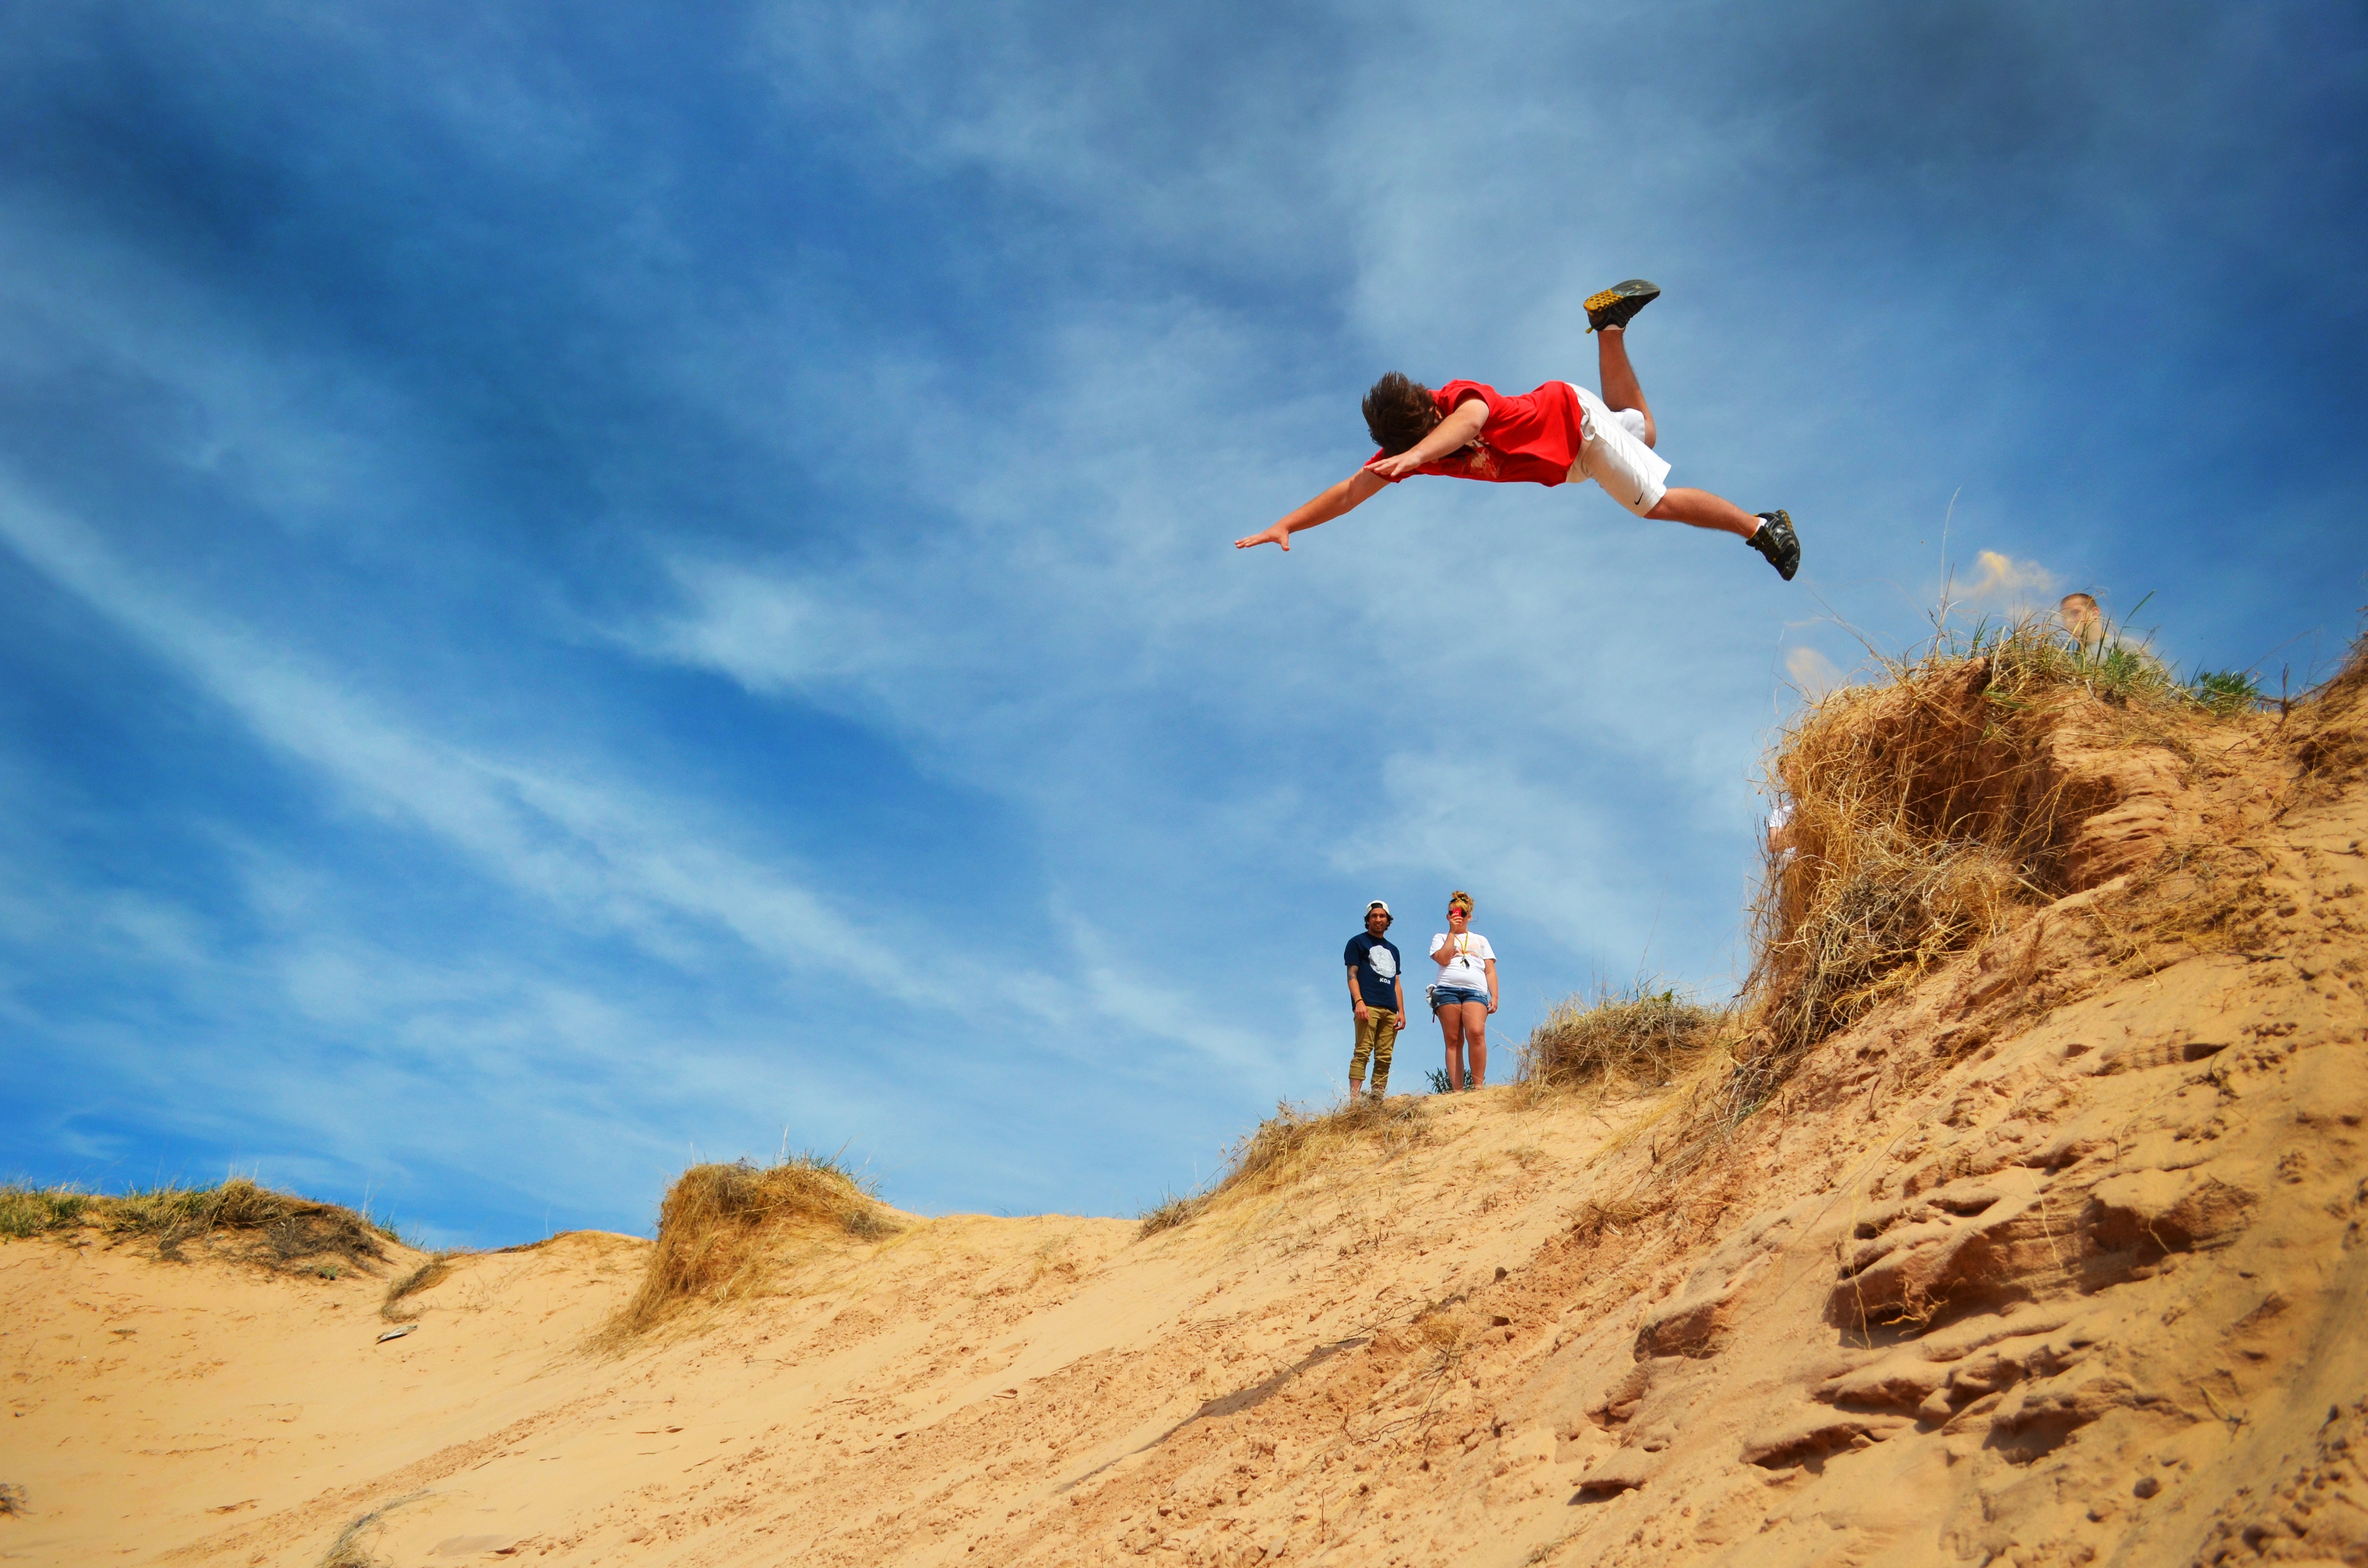
landscape, sand, rock, cloud, people, sky, adventure, fly, jump, vacation, male, jumping, diving, cliff, high, freedom, extreme, extreme sport, tourism, terrain, material, outdoors, fun, courage, risk, challenge, excitement, free fall, atmosphere of earth, jumping off